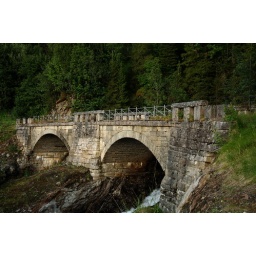
built in 1924-26, the only doubled-arched stone bridge in Northern Norway